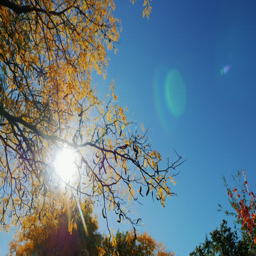
the sun shines through autumn leaves of the tree .